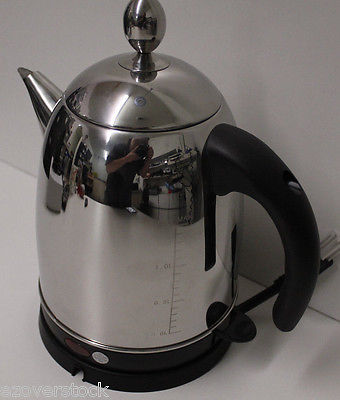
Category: kettle